United States Post Office (Long Beach, New York)

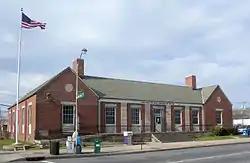
Long Beach Post Office, April 2009

US Post Office-Long Beach is a historic post office building located at Long Beach in Nassau County, New York, United States. It was built in 1936 and designed by the Office of the Supervising Architect under the direction of Louis A. Simon. It is a one-story, symmetrically massed building faced with red brick in the Colonial Revival style. It features a central five bay wide section with a gable roof, flanked by single bay end pavilions with gable roofs perpendicular to the central section. The lobby features a Treasury Section of Fine Arts mural by Jon Corbino titled "The Pleasures of the Bathing Beach" (1939).